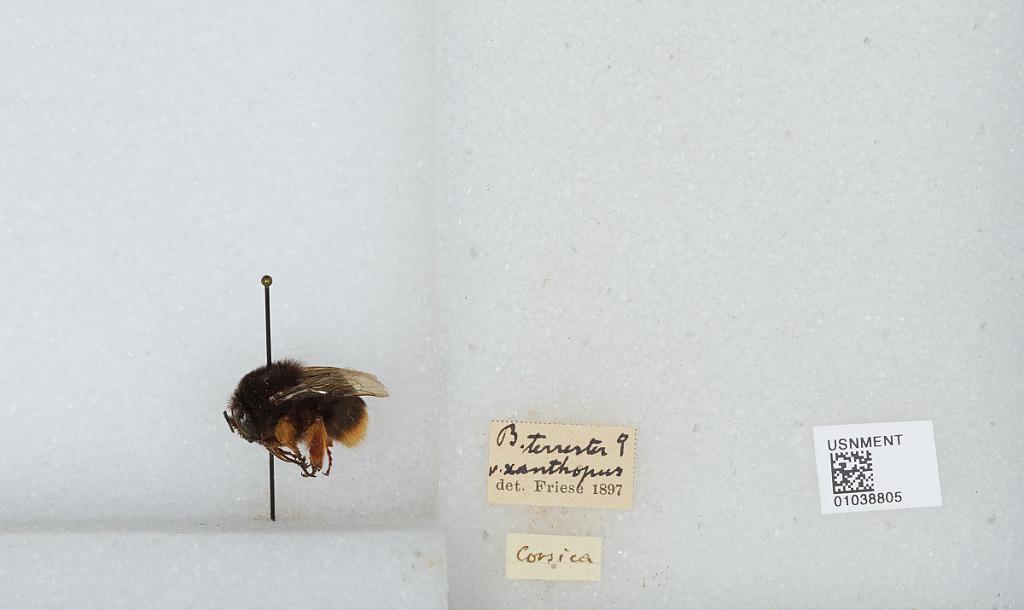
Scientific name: Bombus (Bombus) terrestris xanthopus Kriechbaumer
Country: France
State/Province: Corsica
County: Corse-du-Sud
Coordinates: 41.9196, 8.99595
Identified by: Friese